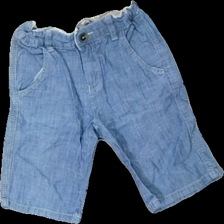
View: front
Type: Shorts
Category: Children
Brand: Lindex
Colors: Blue
Material: 100% cotton
Cut: Regular
Size: 116
Season: Summer
Trend: Denim
Damage location: middle right
Price range: <50
Recommended usage: Reuse
Description: jeans shorts